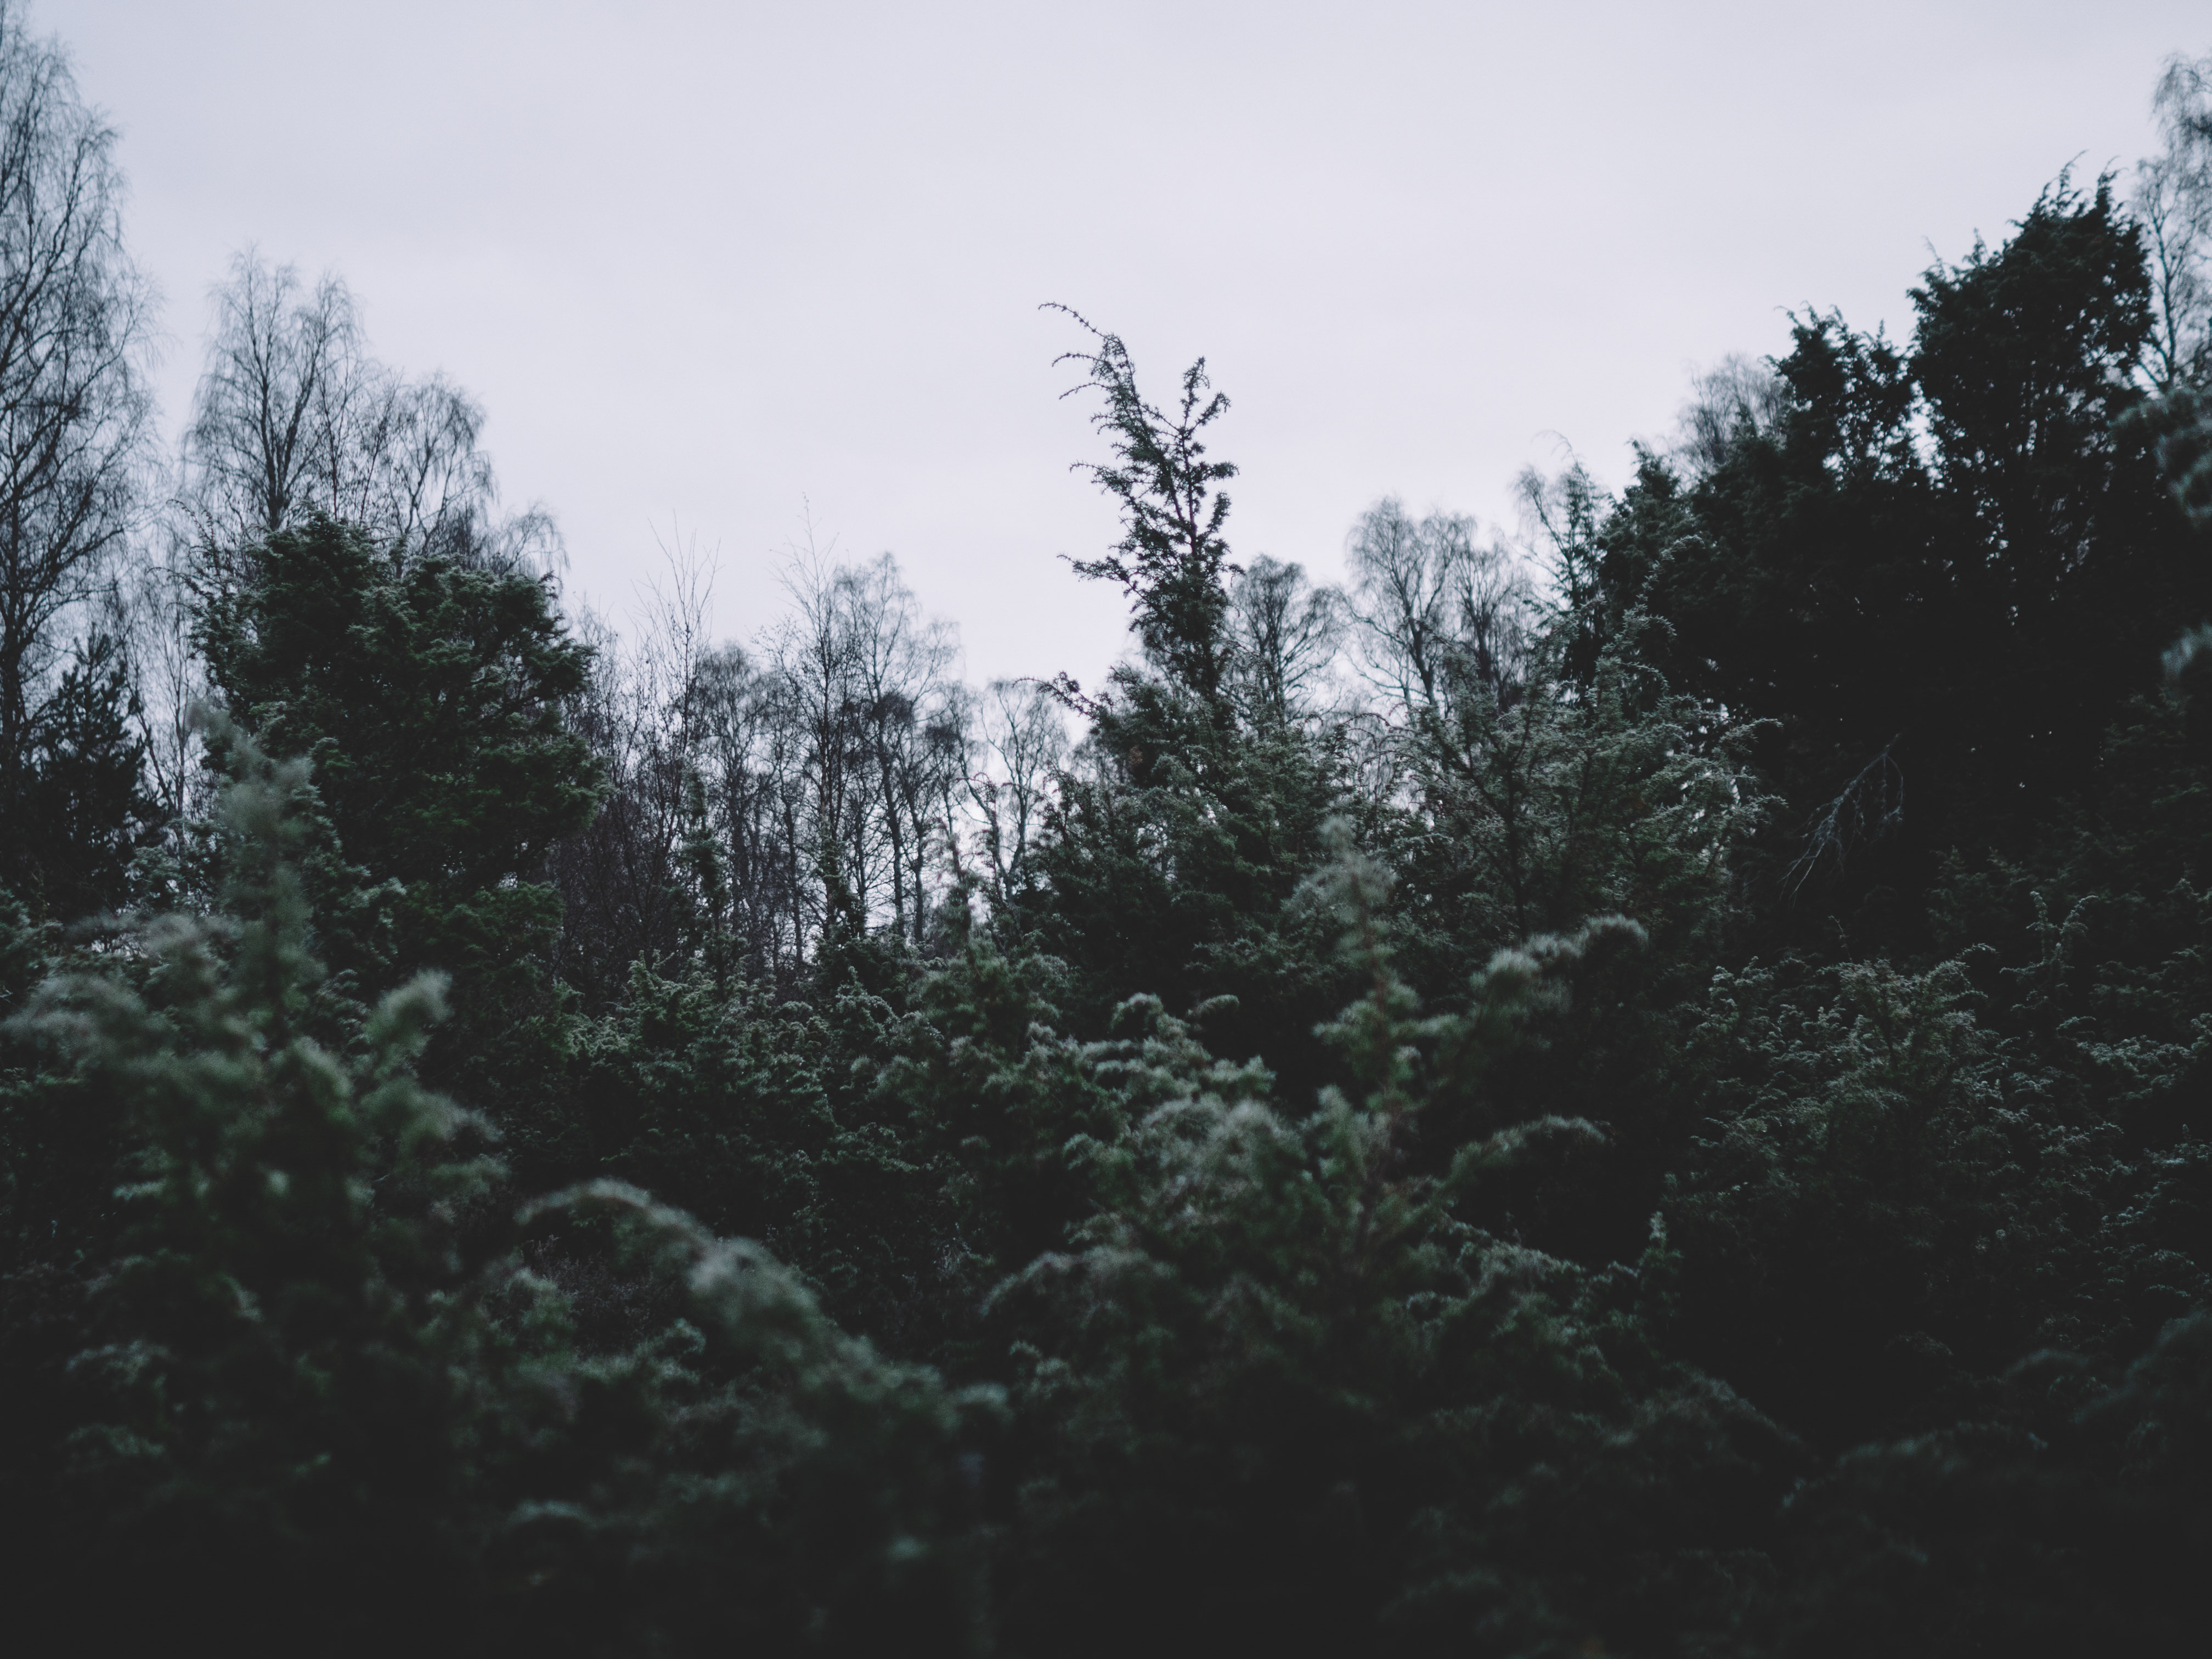
tree, nature, forest, grass, branch, snow, winter, cloud, plant, sky, wood, sunlight, morning, leaf, weather, darkness, monochrome, atmospheric phenomenon, woody plant